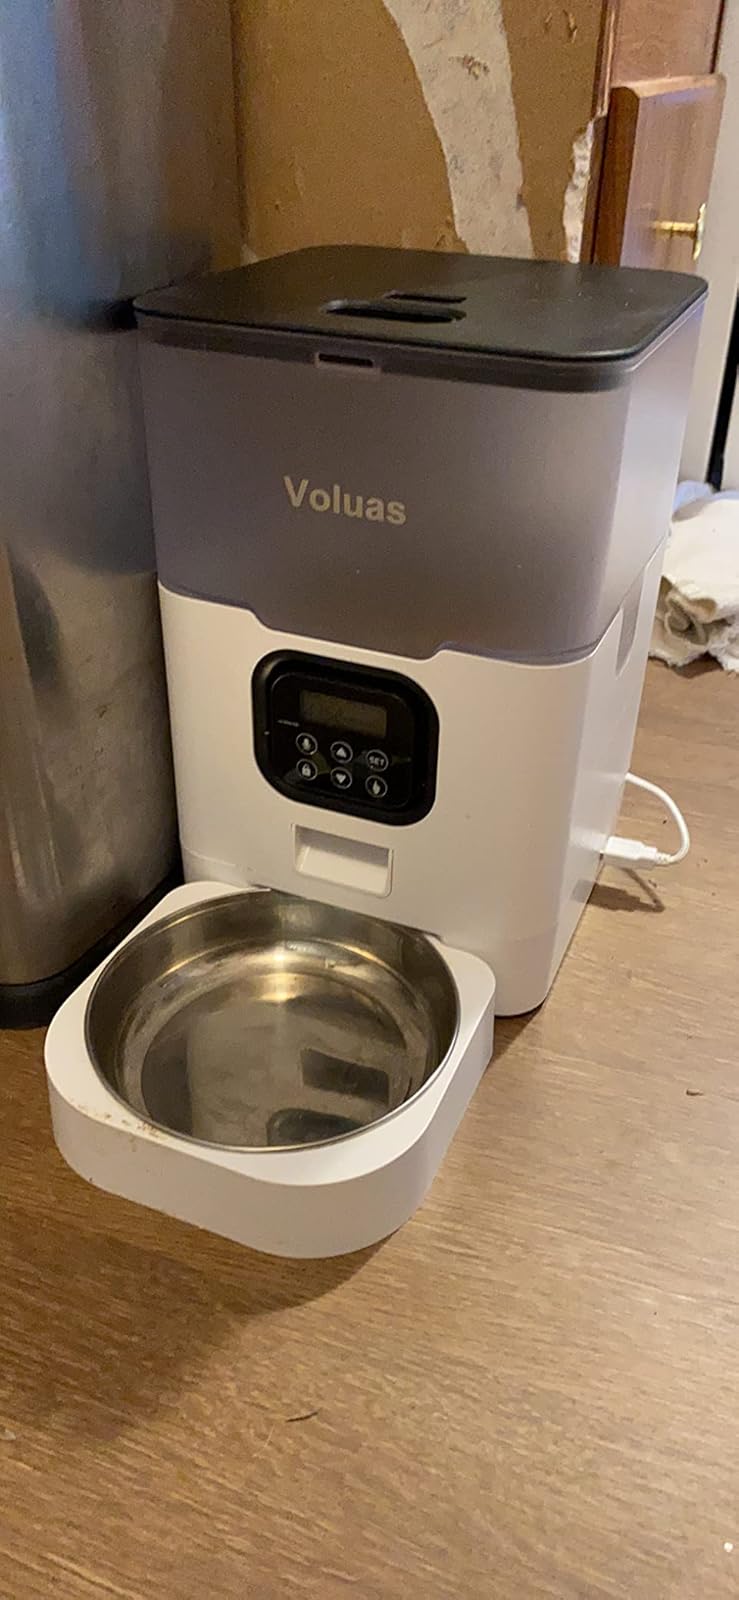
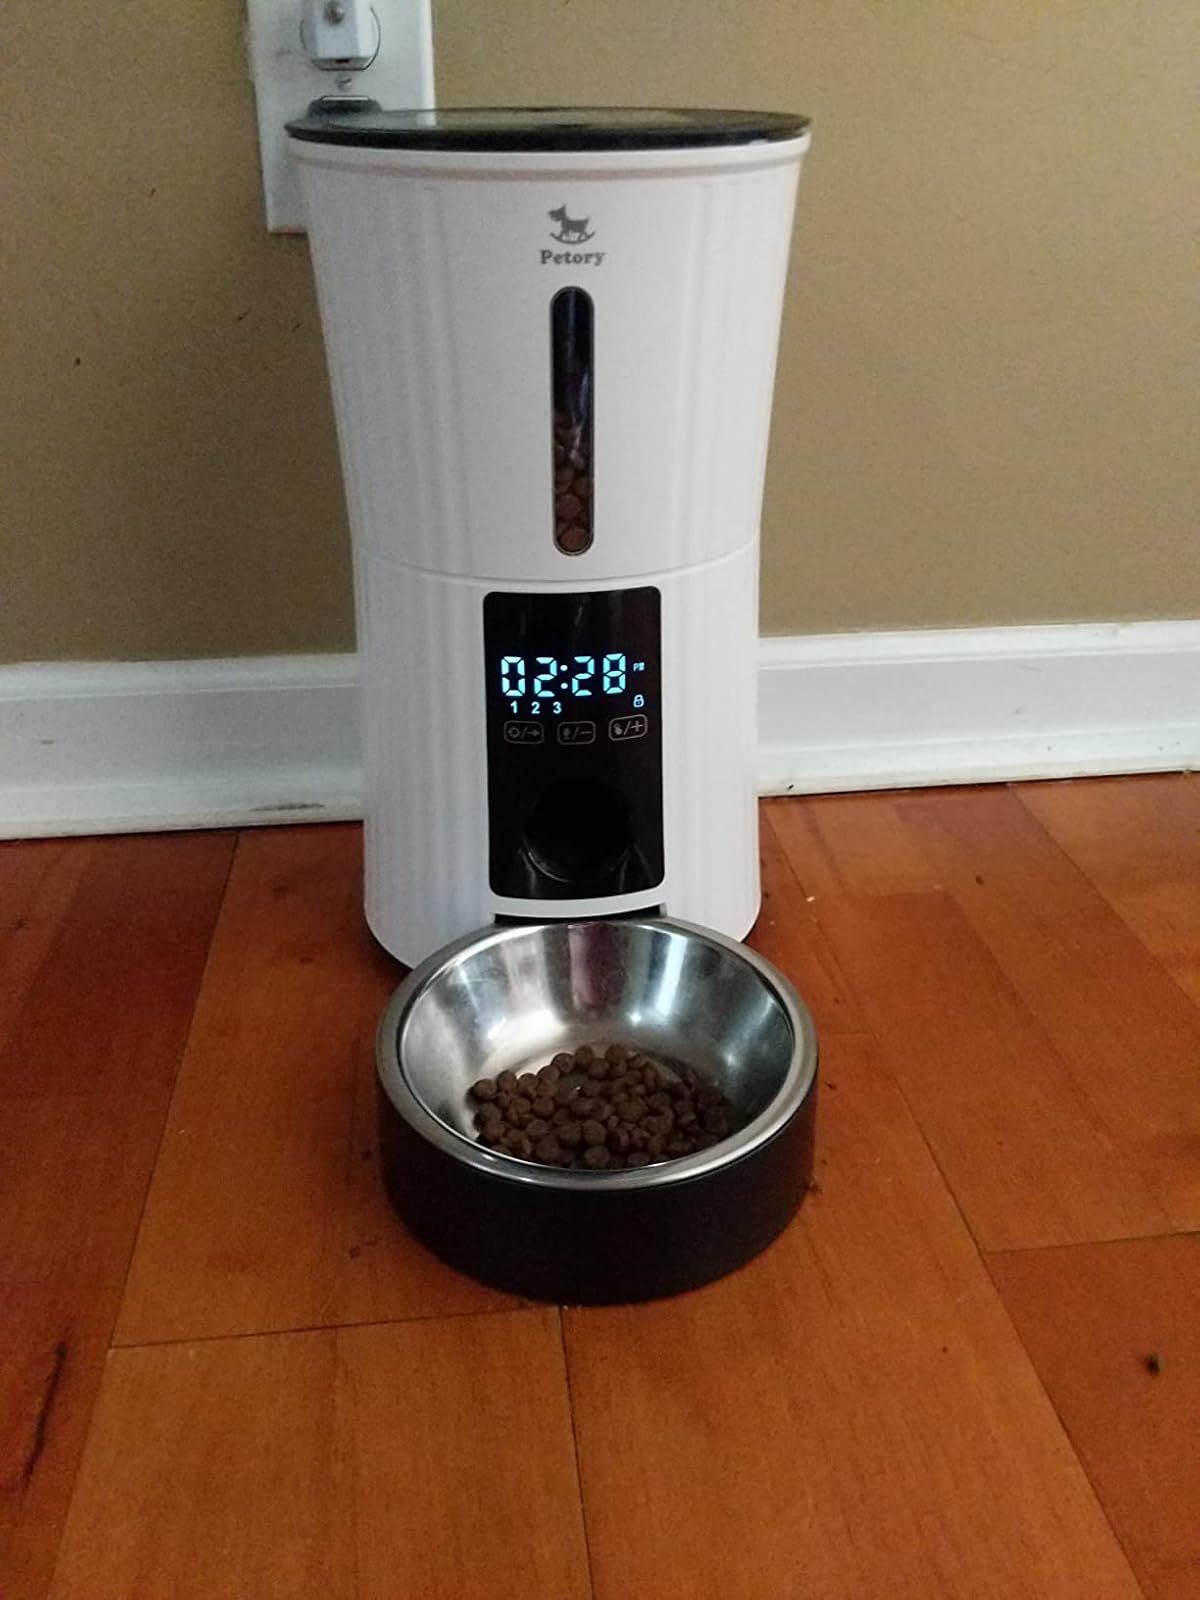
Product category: items_feeder
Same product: no